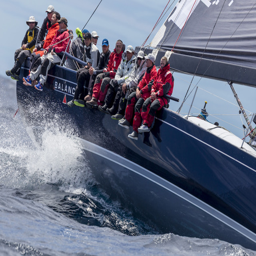
person or the boat bought on a credit card ?